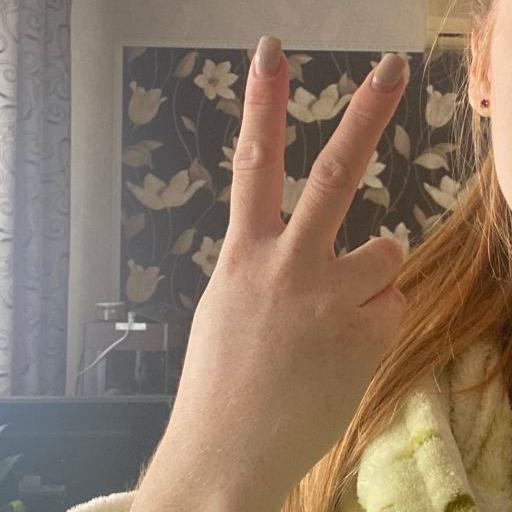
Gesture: peace_inverted